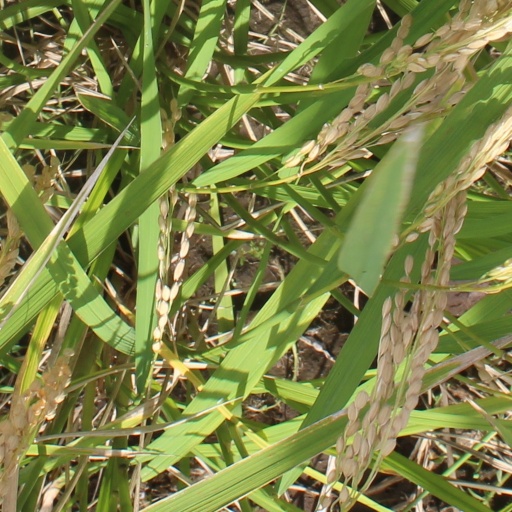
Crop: rice